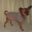
Label: dog